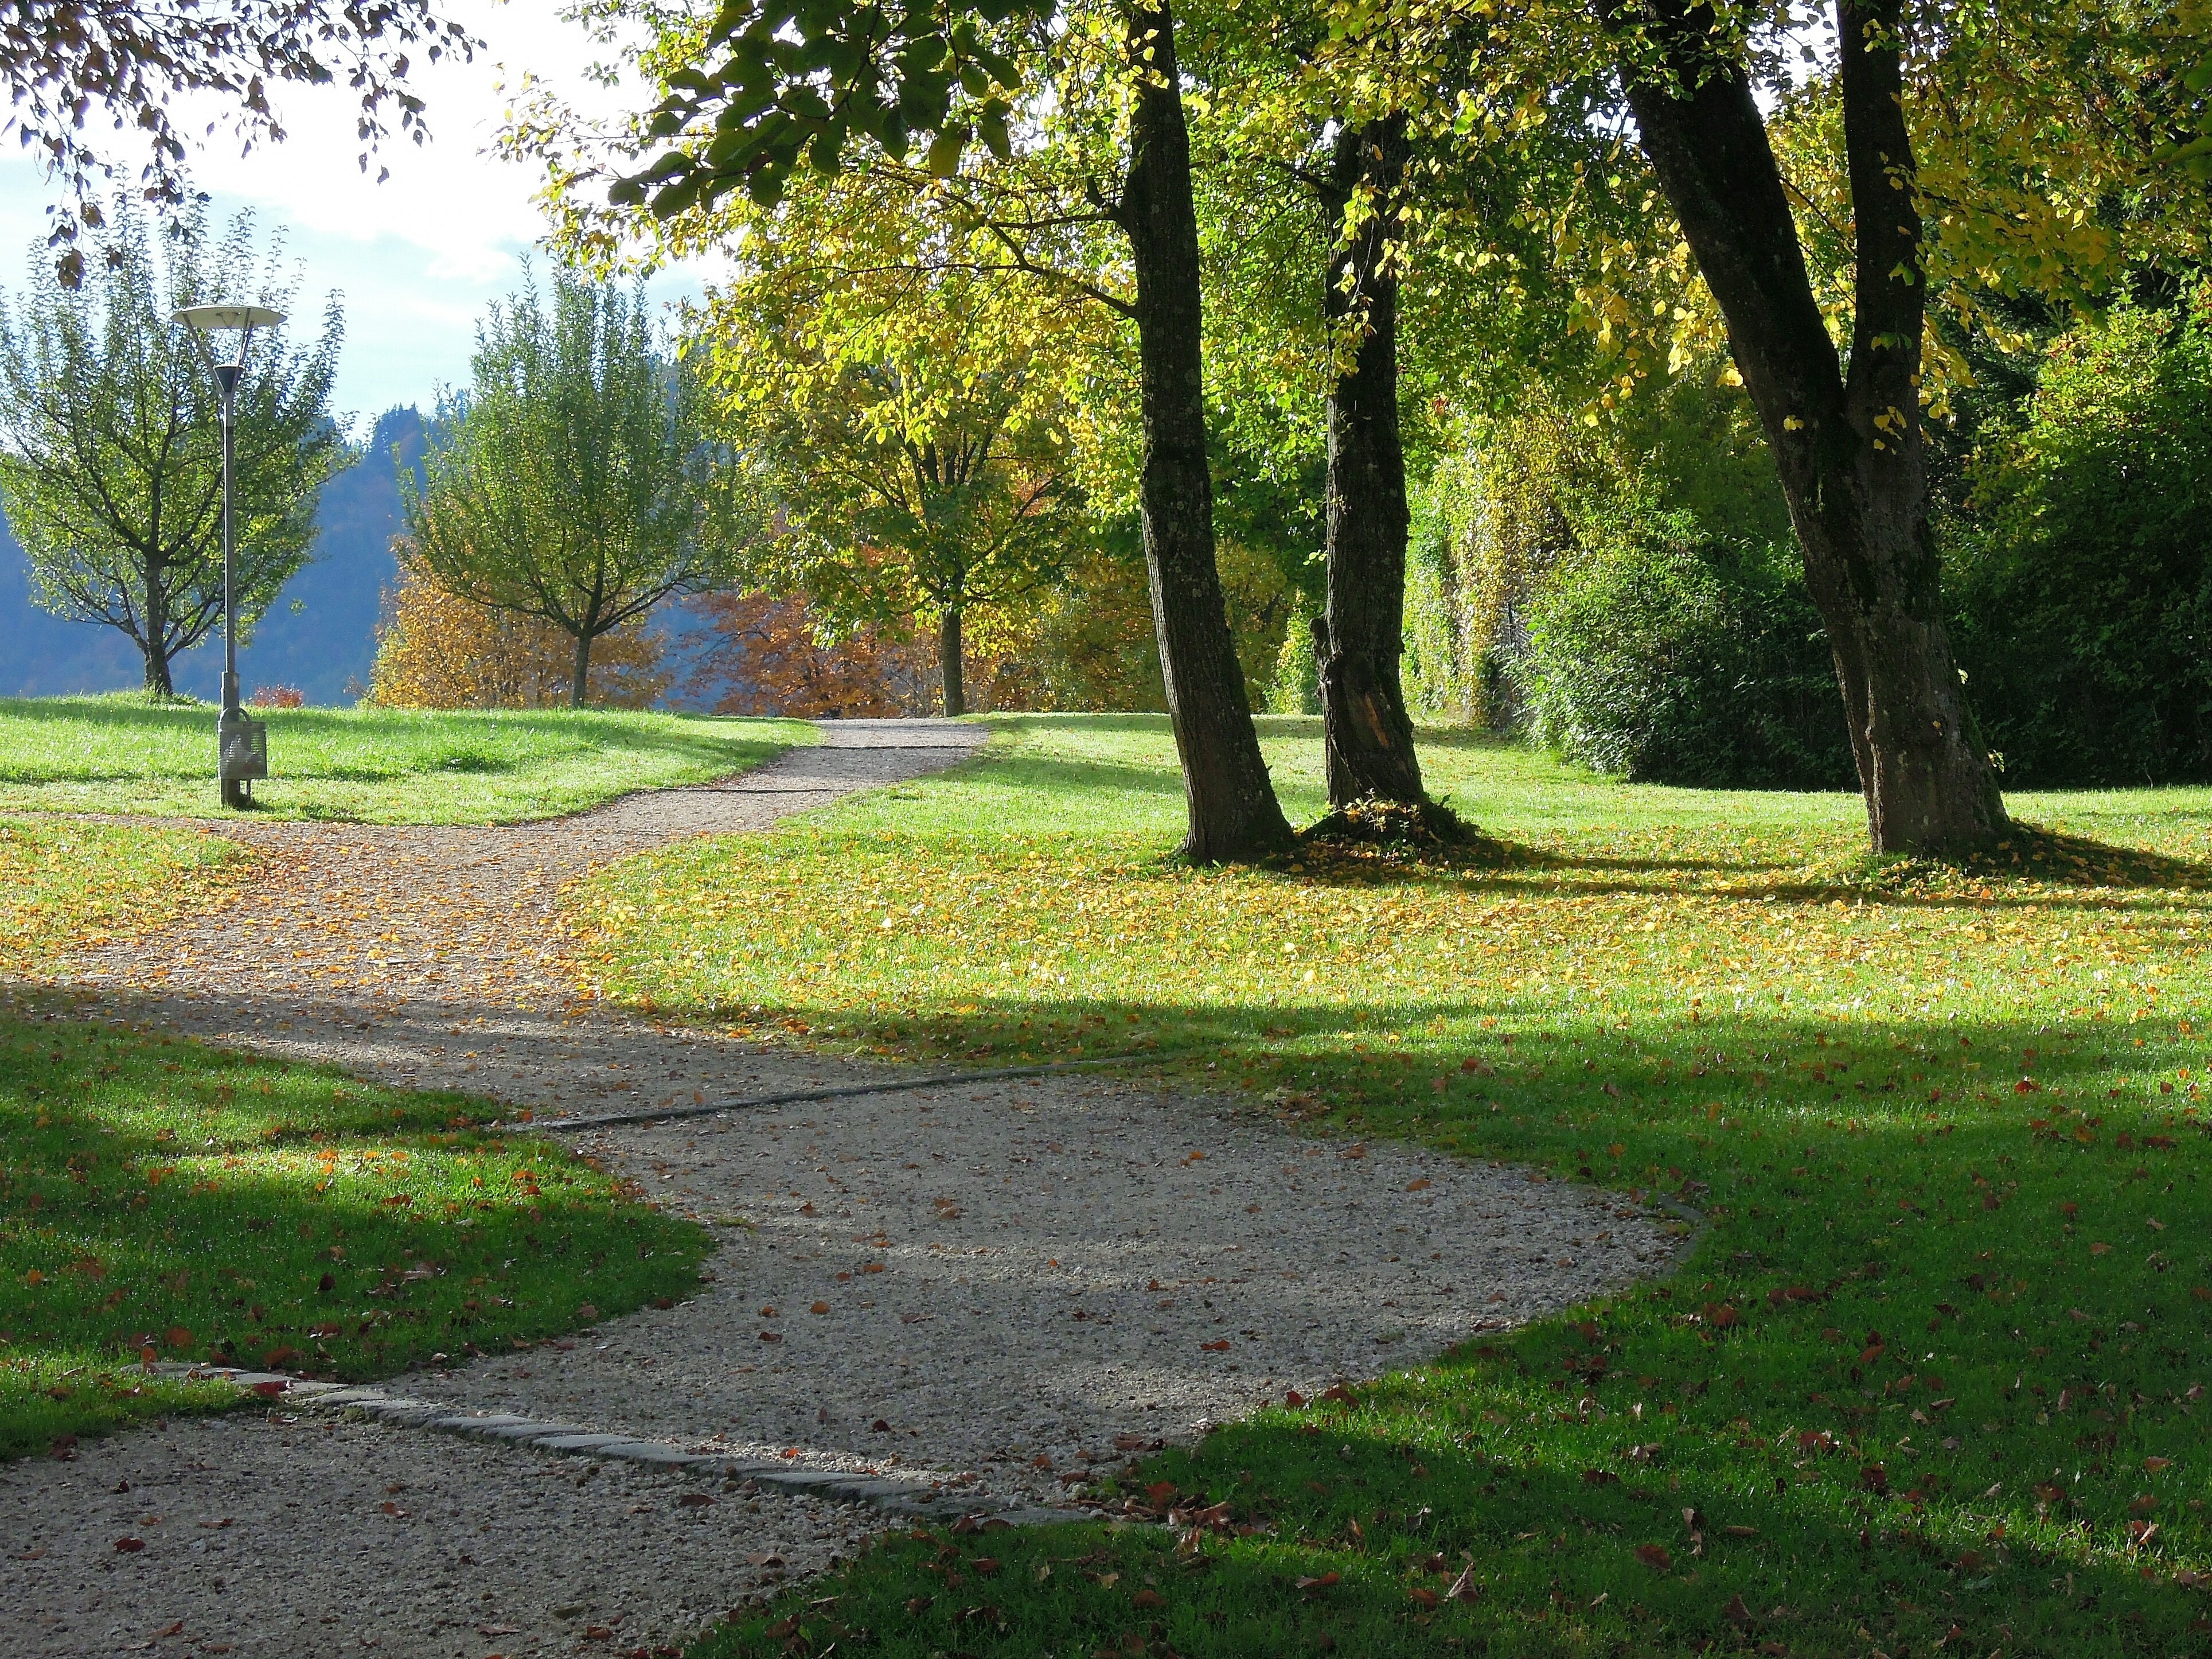
landscape, tree, nature, path, grass, plant, sky, field, lawn, meadow, sunlight, leaf, walkway, recreation, spring, autumn, park, garden, landscaping, shrub, grove, estate, rush, woodland, yard, away, grass family, land lot